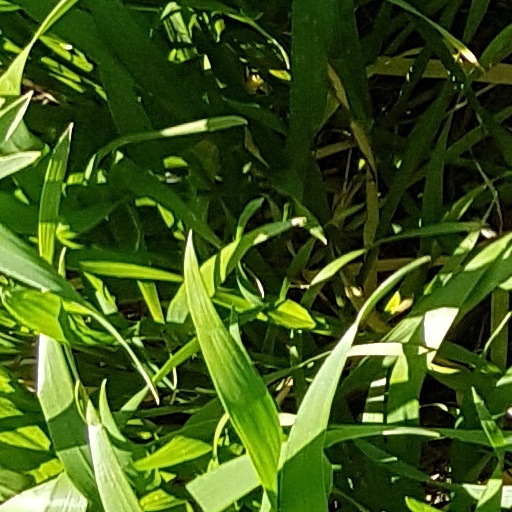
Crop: wheat